Impact events on Jupiter

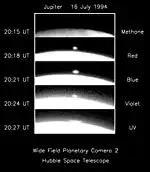
Hubble Space Telescope images of a fireball from the first impact appearing over the limb of the planet

The first impact occurred at 20:13 UTC on July 16, 1994, when fragment A of the [comet's] nucleus slammed into Jupiter's southern hemisphere at about . Instruments on "Galileo" detected a fireball that reached a peak temperature of about , compared to the typical Jovian cloud-top temperature of about . It than expanded and cooled rapidly to about . The plume from the fireball quickly reached a height of over and was observed by the HST.